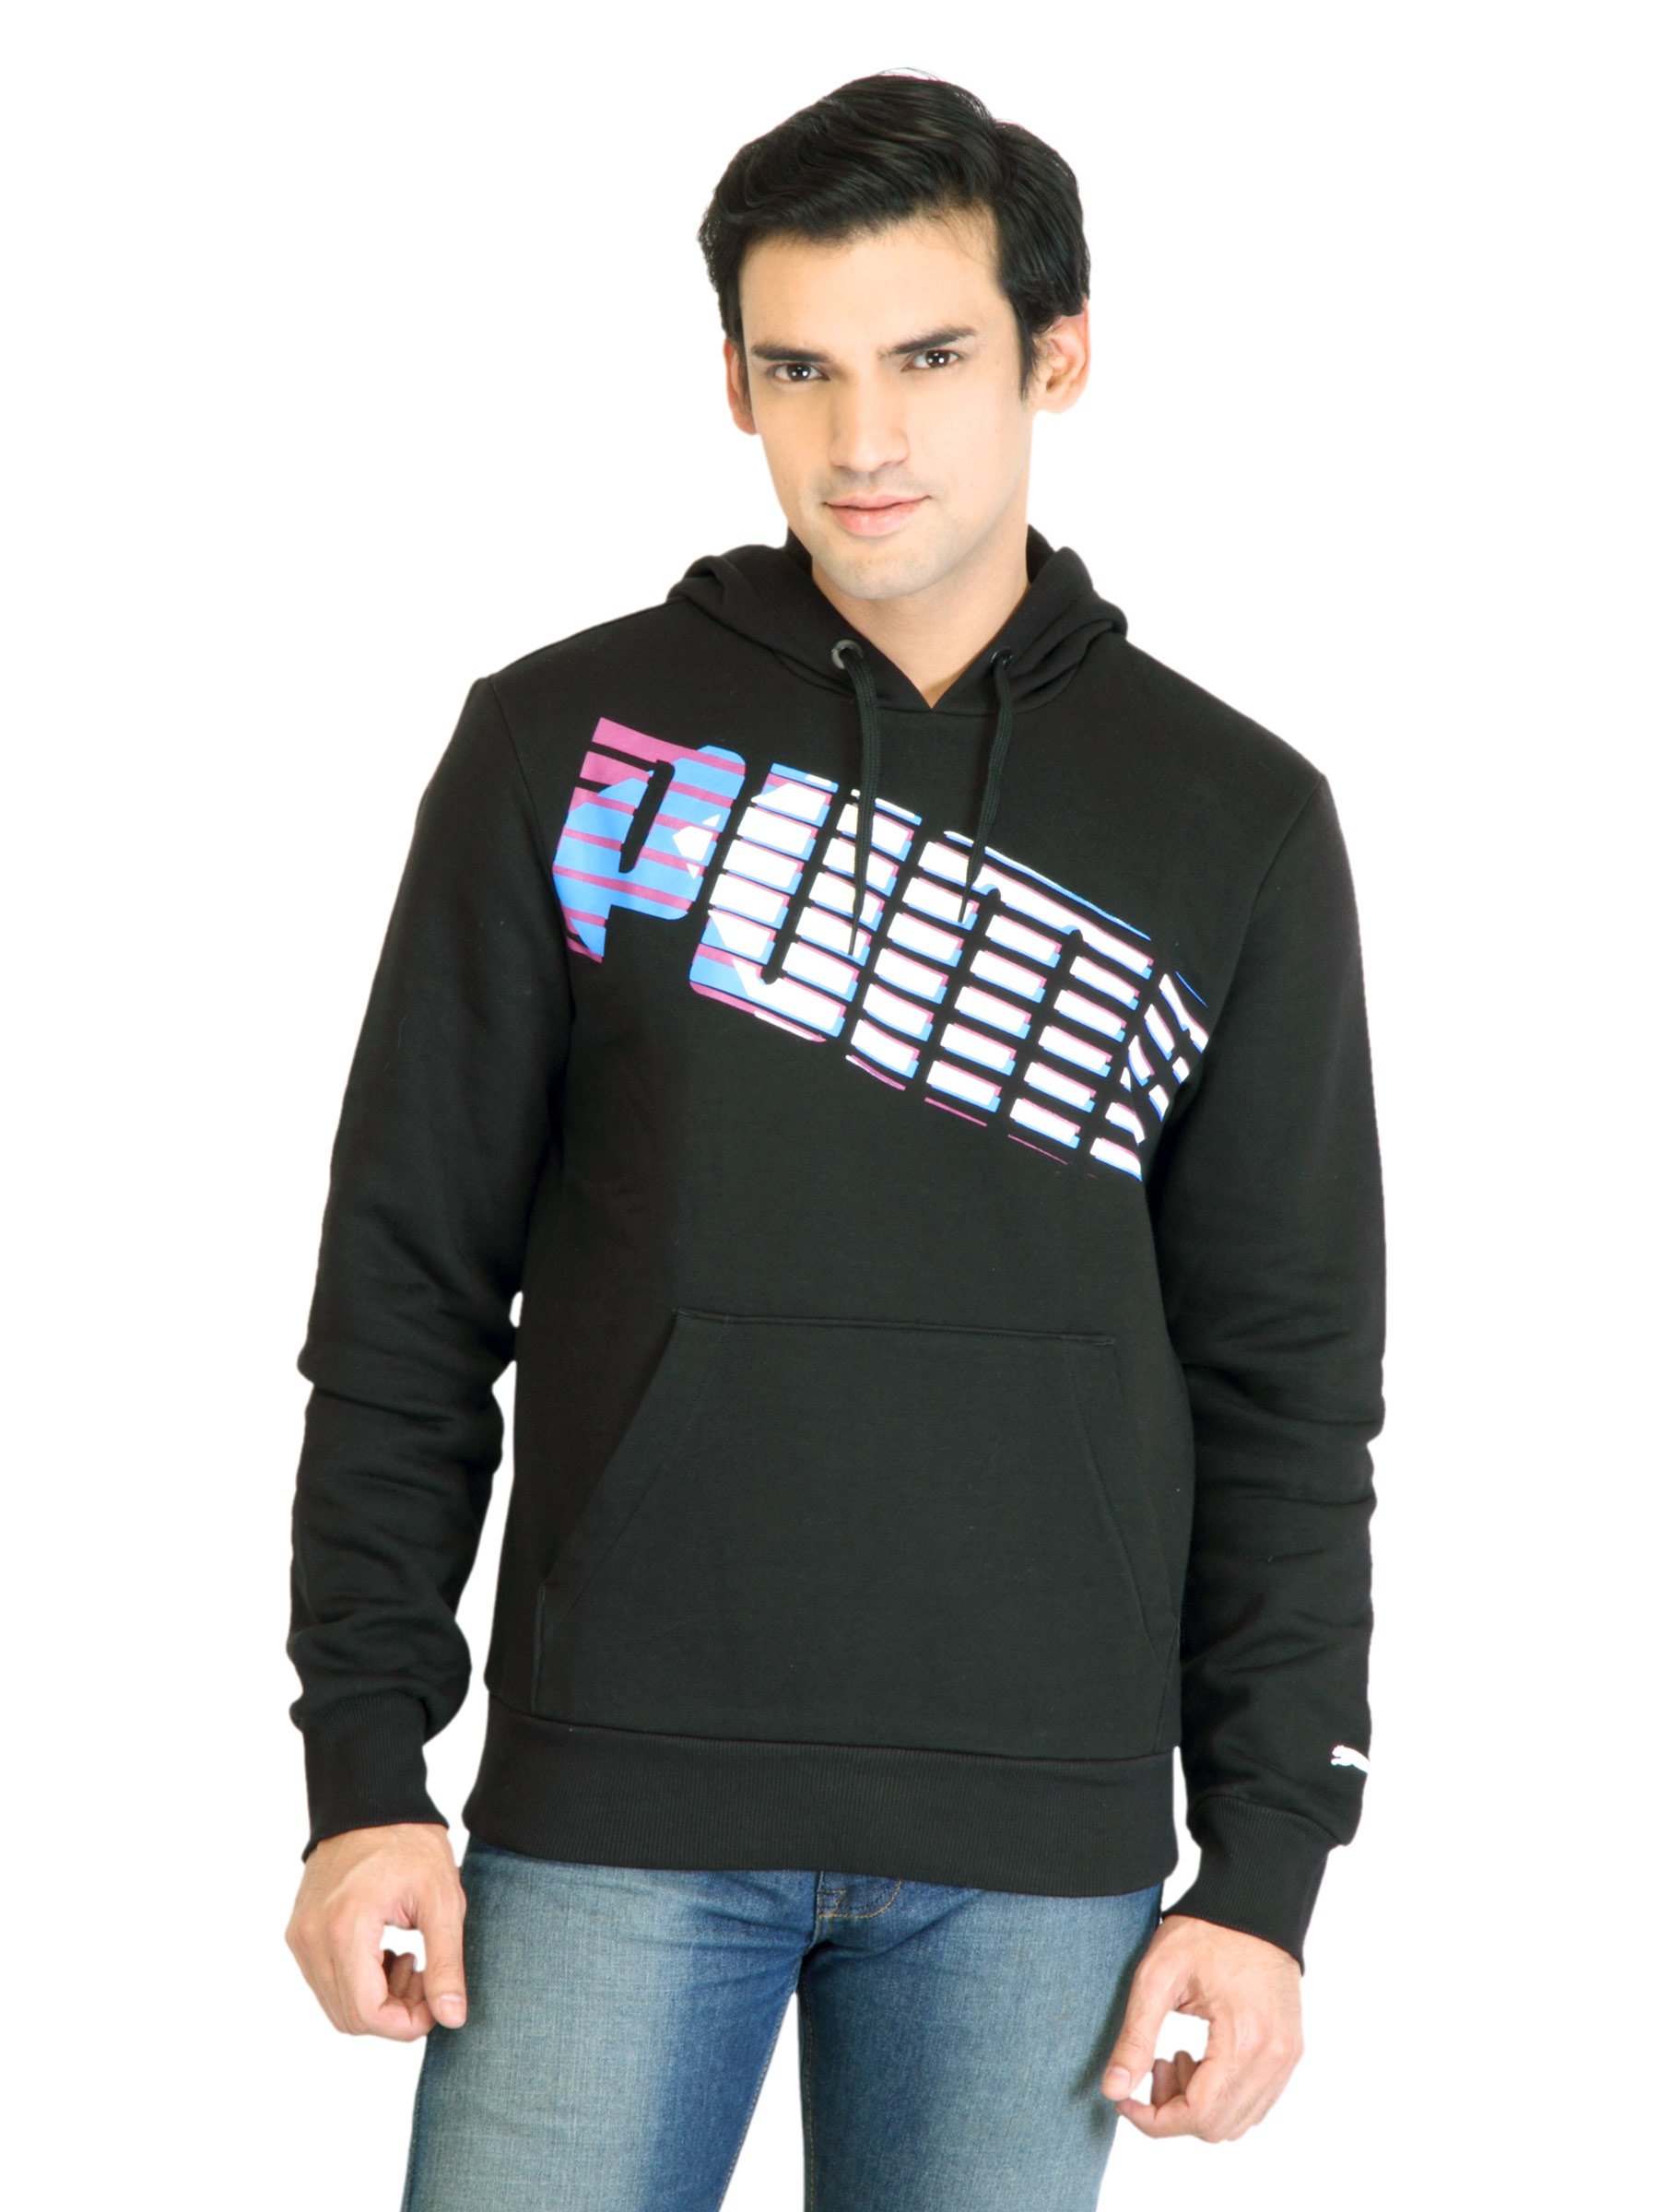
Puma Men Cheveron Wording Black SweatShirt
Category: Apparel / Topwear / Sweatshirts
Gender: Men
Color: Black
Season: Fall 2011
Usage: Casual